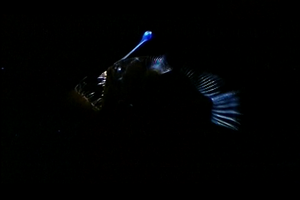
Les Ceratiidae forment une famille de poissons abyssaux de l'ordre des Lophiiformes.
Les Lophiiformes, souvent appelés poissons-pêcheurs, sont un ordre de poissons marins benthiques. Il s'agit de poissons osseux ayant un mode de prédation caractéristique : la première épine de la nageoire dorsale, appelée illicium ou « tige », est surmontée de l’esca ou « leurre », leur permettant d’attirer des proies.